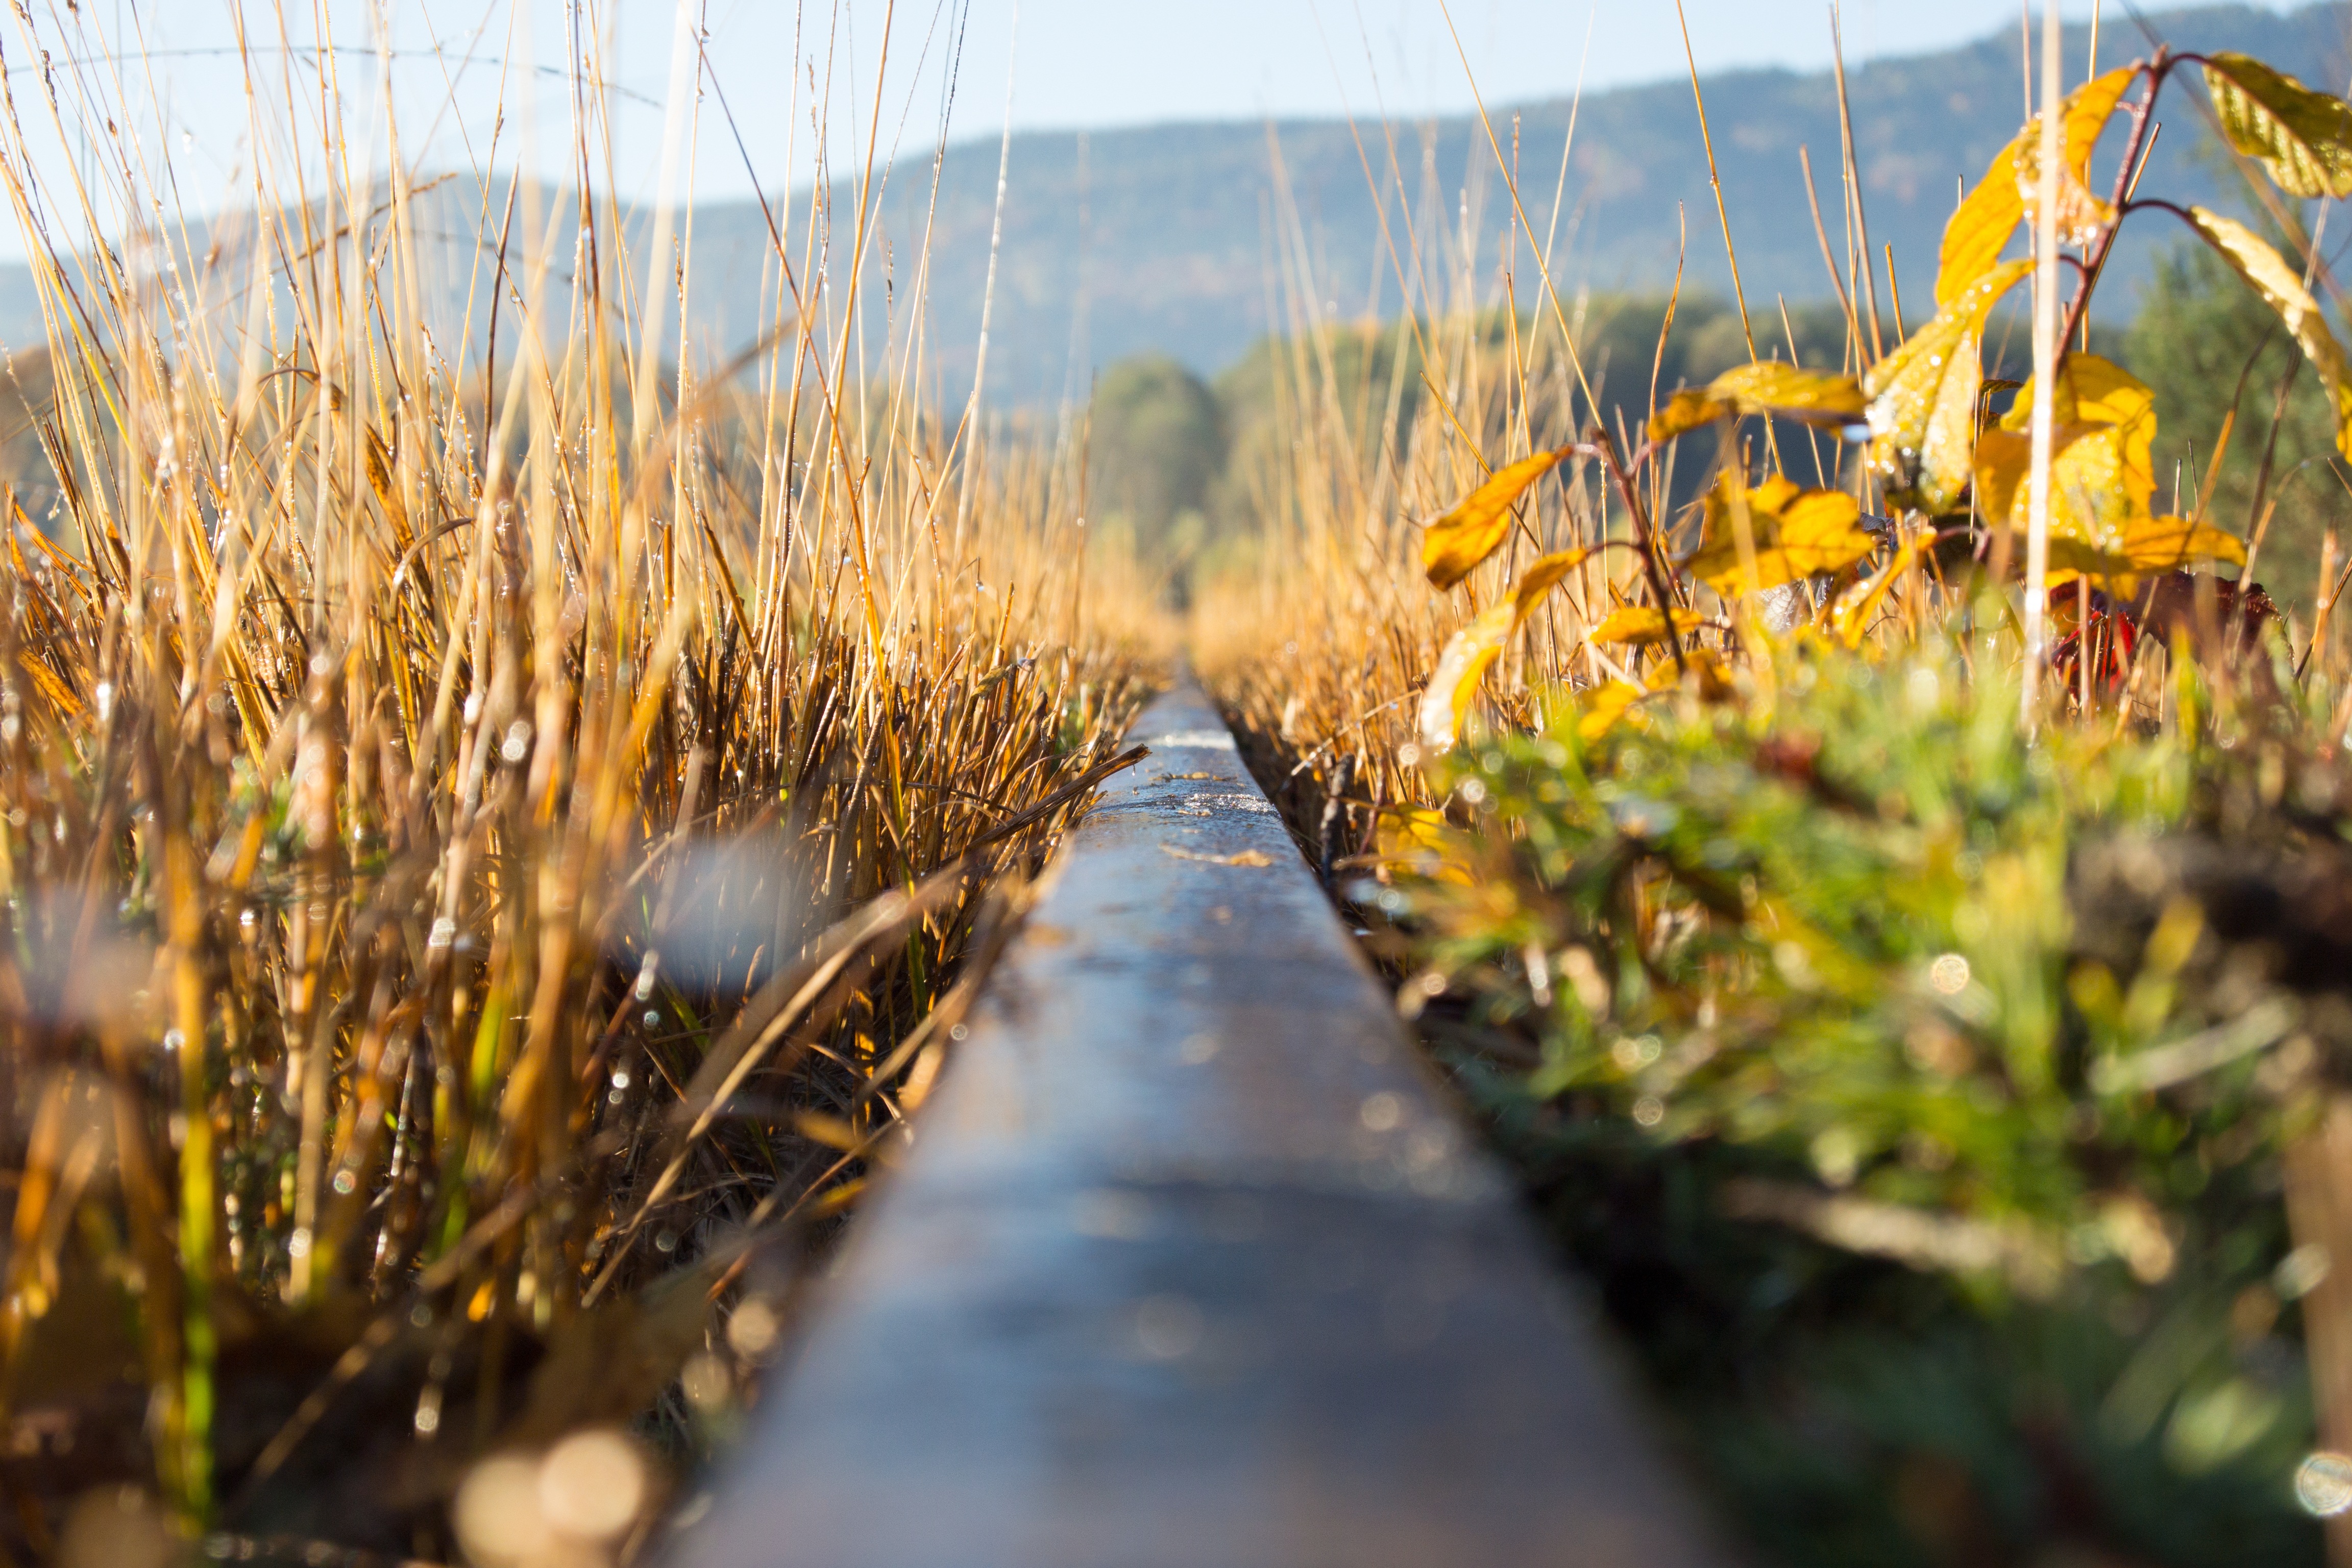
landscape, nature, grass, track, field, sunlight, morning, leaf, flower, rail, train, autumn, agriculture, season, railway tracks, rural area, railroad tracks, railway rails, grass family